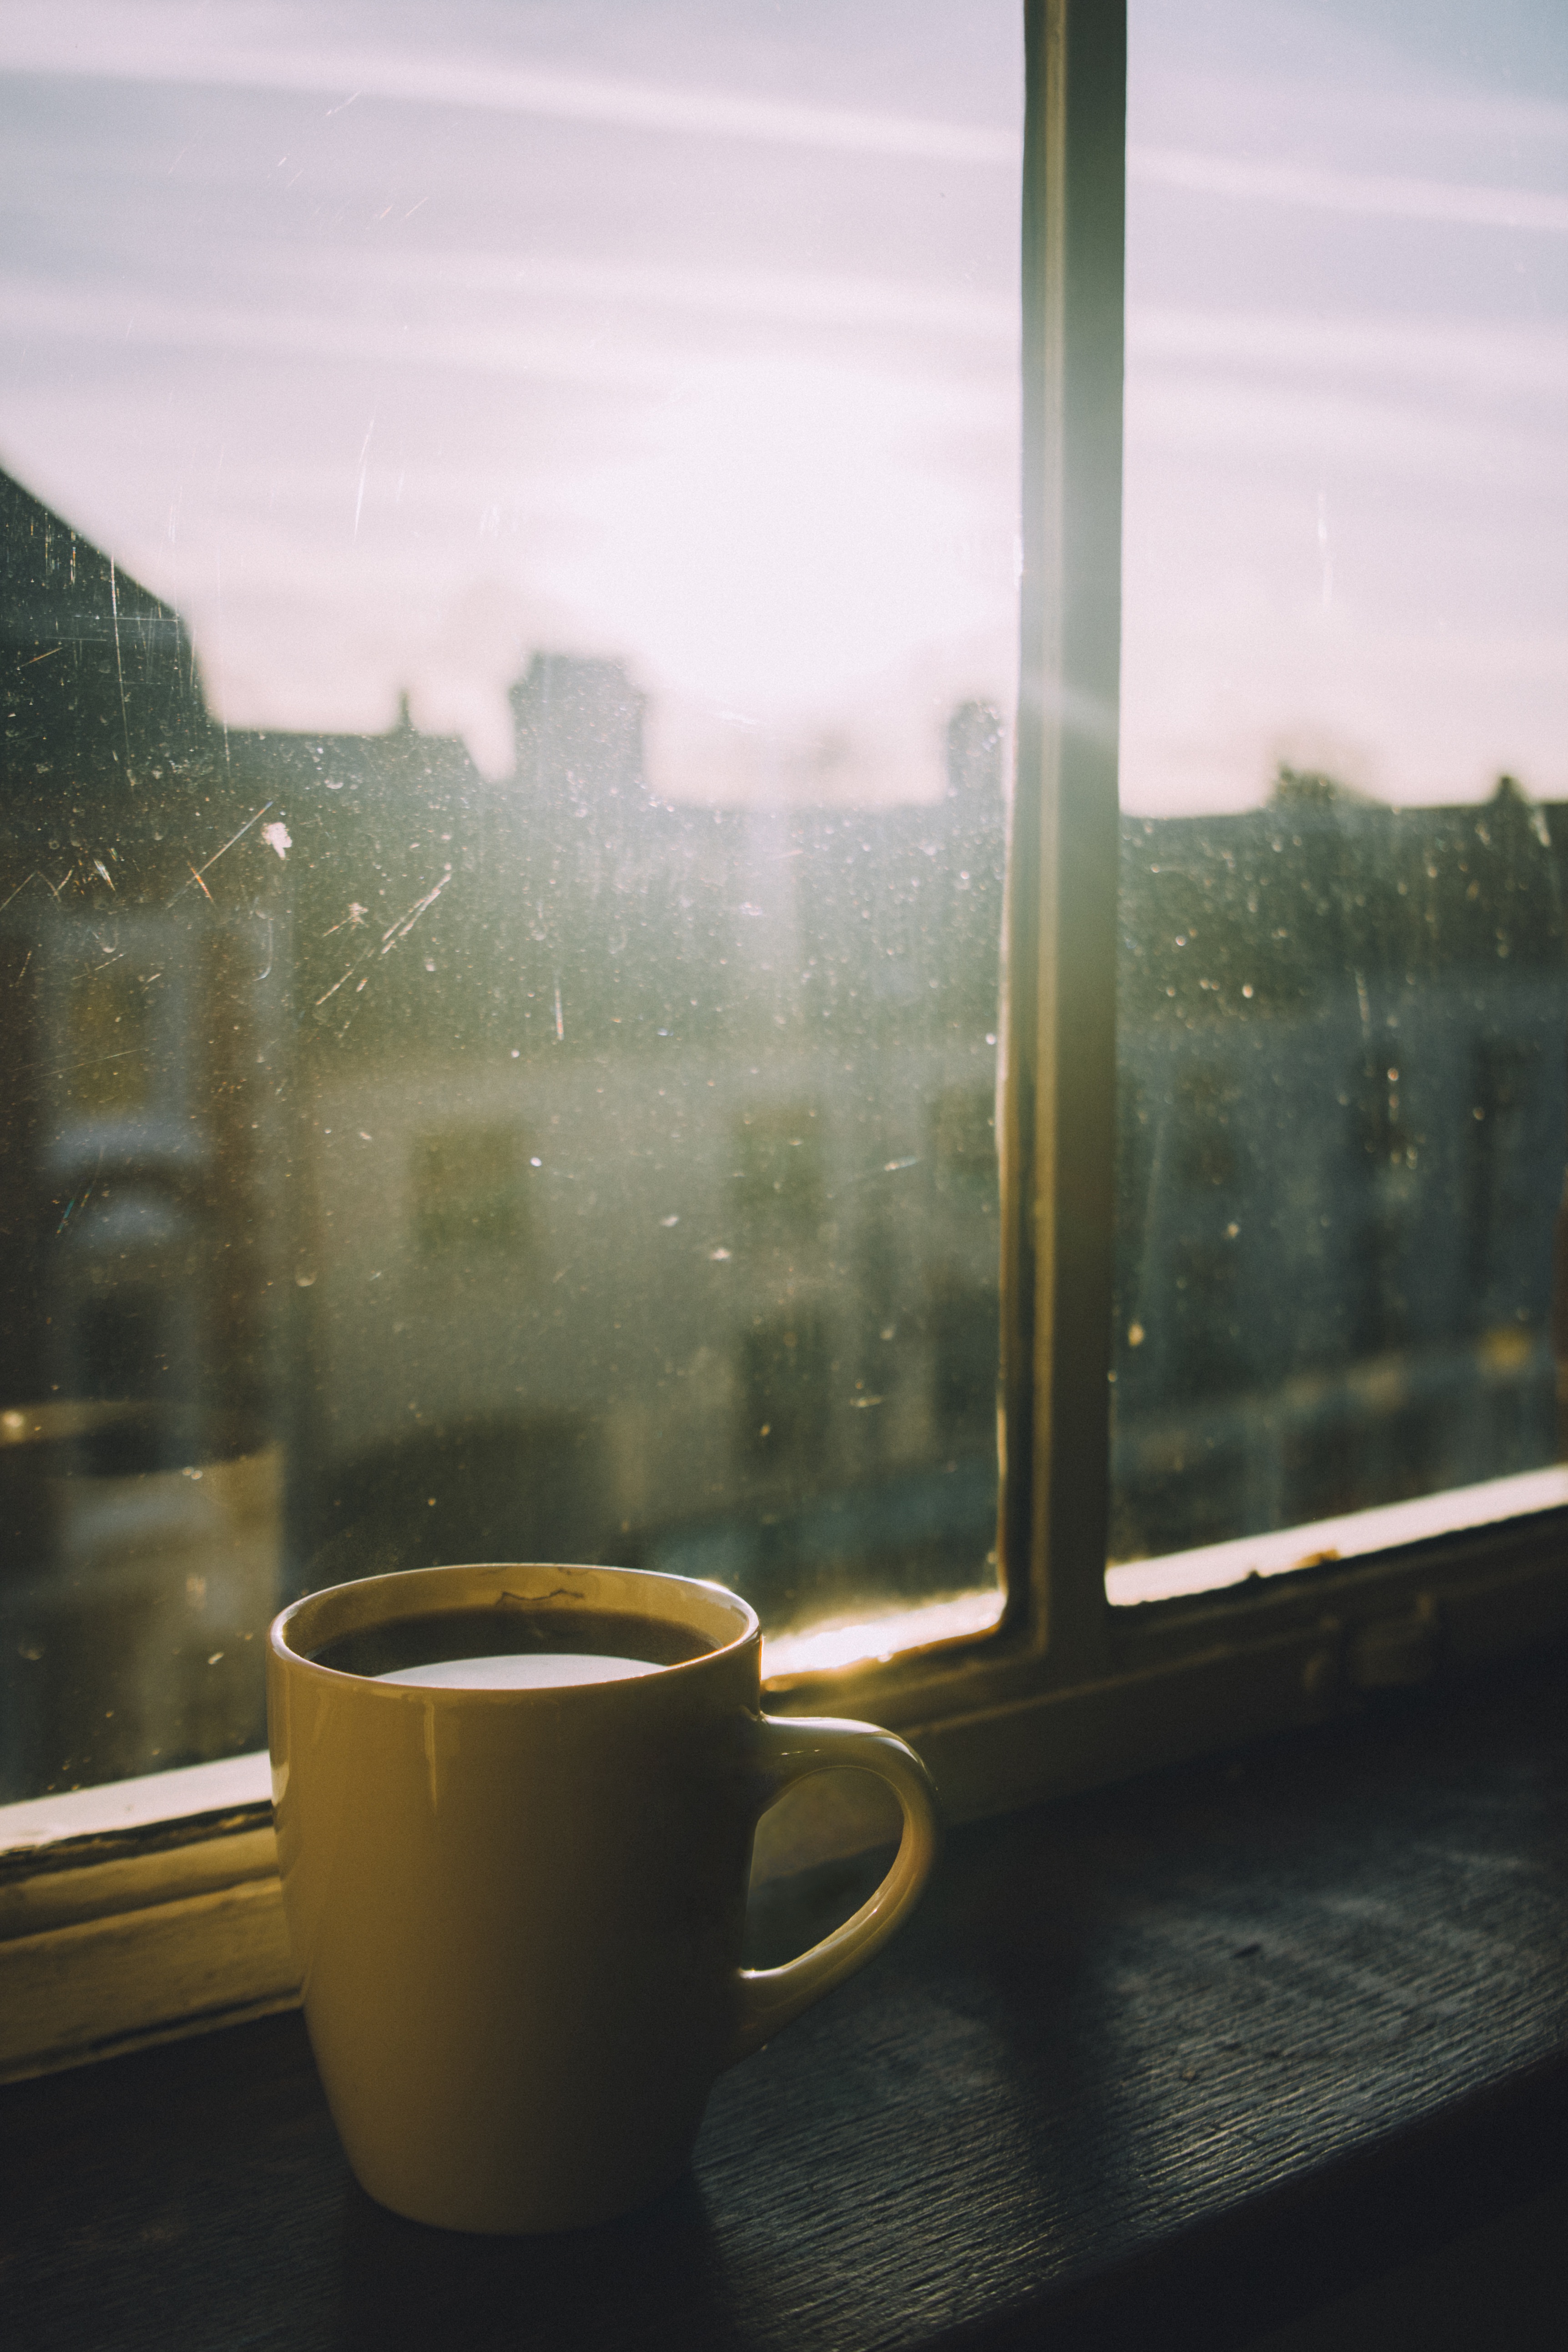
light, sunlight, morning, window, glass, green, reflection, color, drink, shape